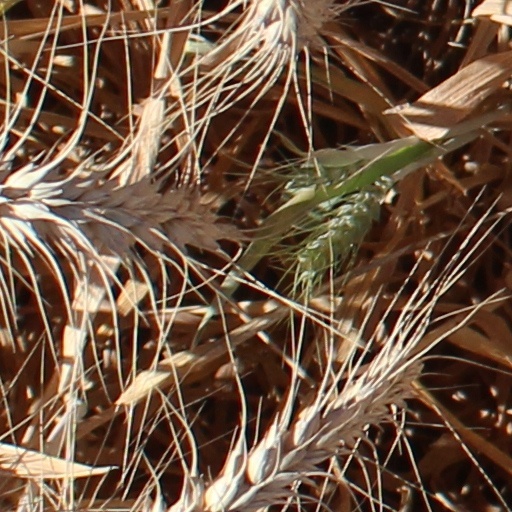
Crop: wheat